Alexander Valley AVA

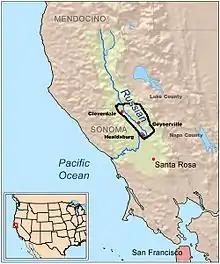
Location of the Alexander Valley AVA in relation to the Russian River path through Sonoma County

The Alexander Valley covers a broad expanse of land east of the Russian River consisting of the watershed that runs southeast from the Mendocino County line down to the boundaries of the Chalk Hill AVA. The area is sheltered from the influence of the nearby Pacific Oceans by the low-lying hills northeast of Healdsburg. The dominant vineyard soil of the region is alluvial. During the day, the Alexander Valley is one of the warmest areas in Northern California but at night experiences a wide diurnal temperature variation that offers cool climate conditions. The region's proximity to the Russian River serves a source for early morning fog that covers the lower vineyard areas until it is burned off by the morning sun.